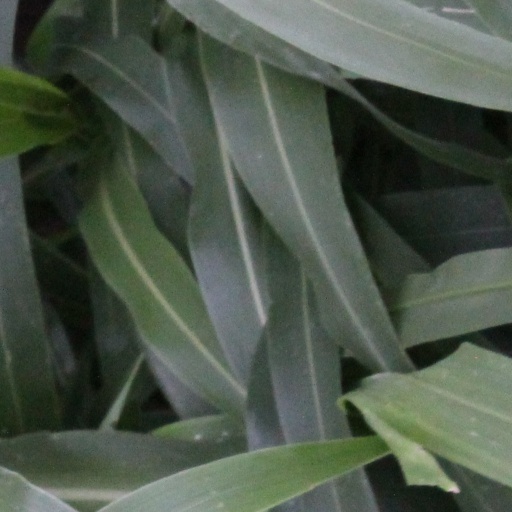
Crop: sorghum